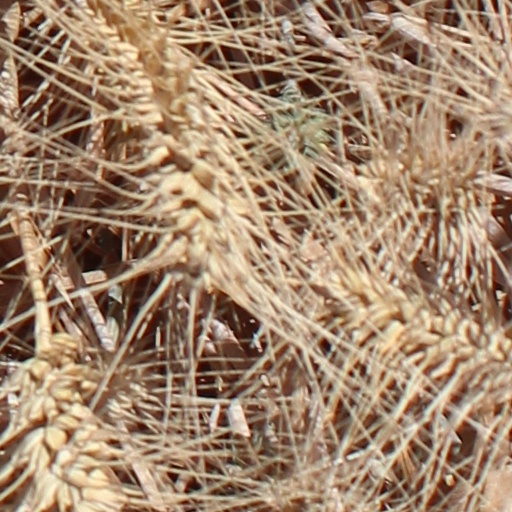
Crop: wheat